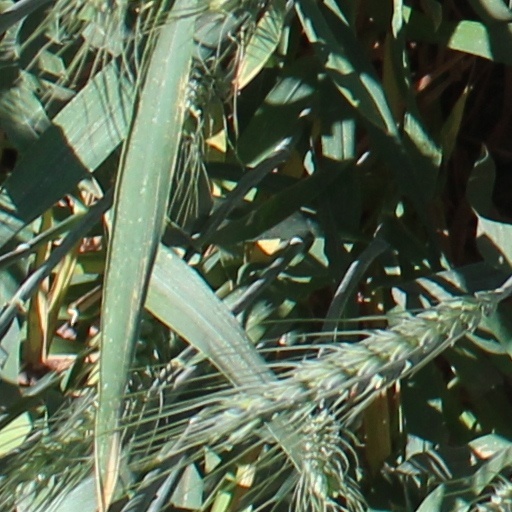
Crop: wheat